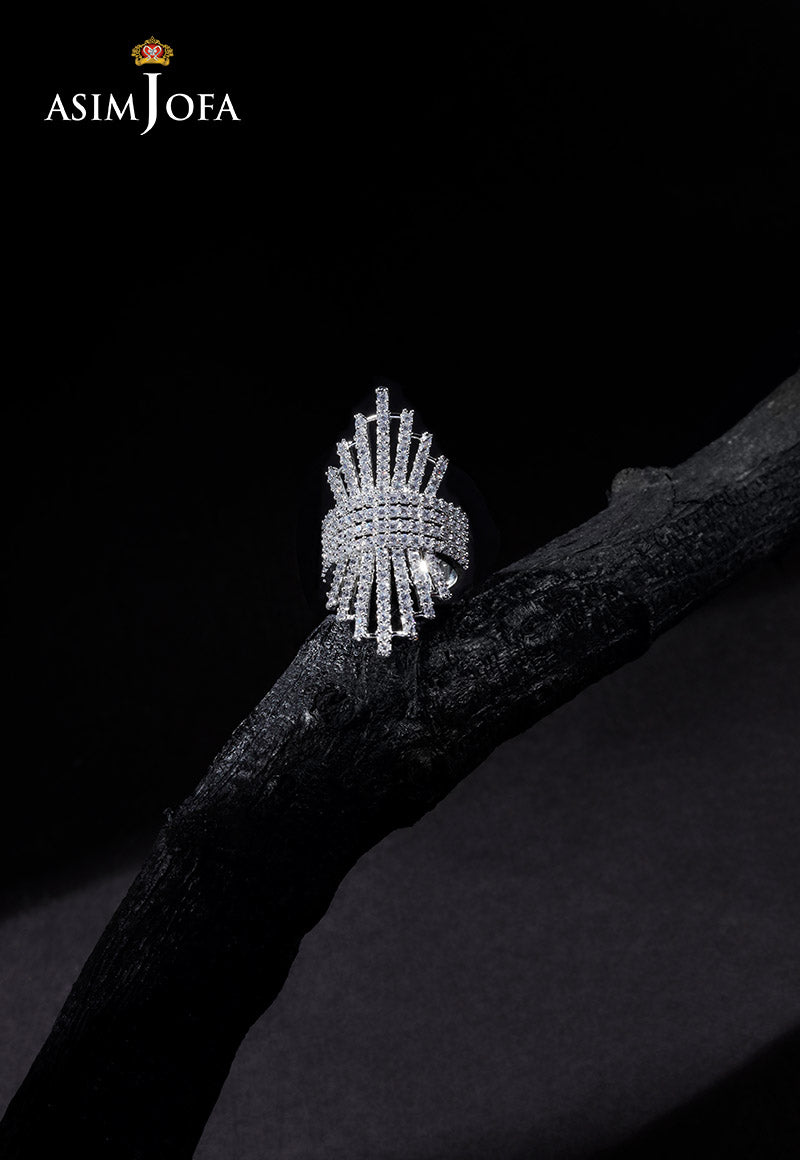
white gold diamond ring